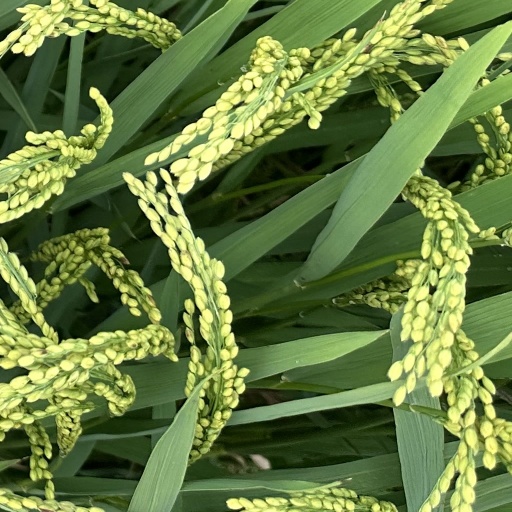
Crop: rice